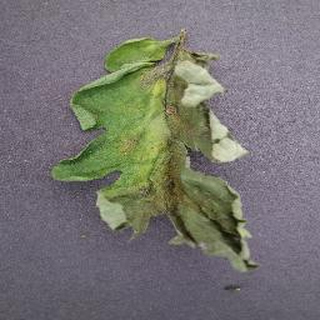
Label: tomato_late_blight